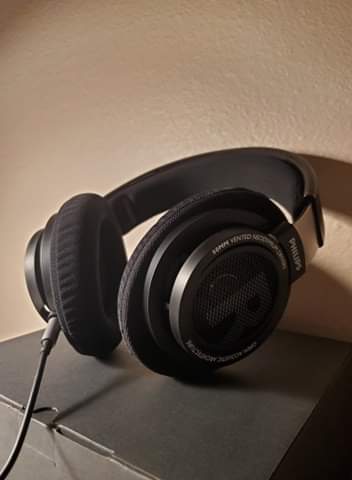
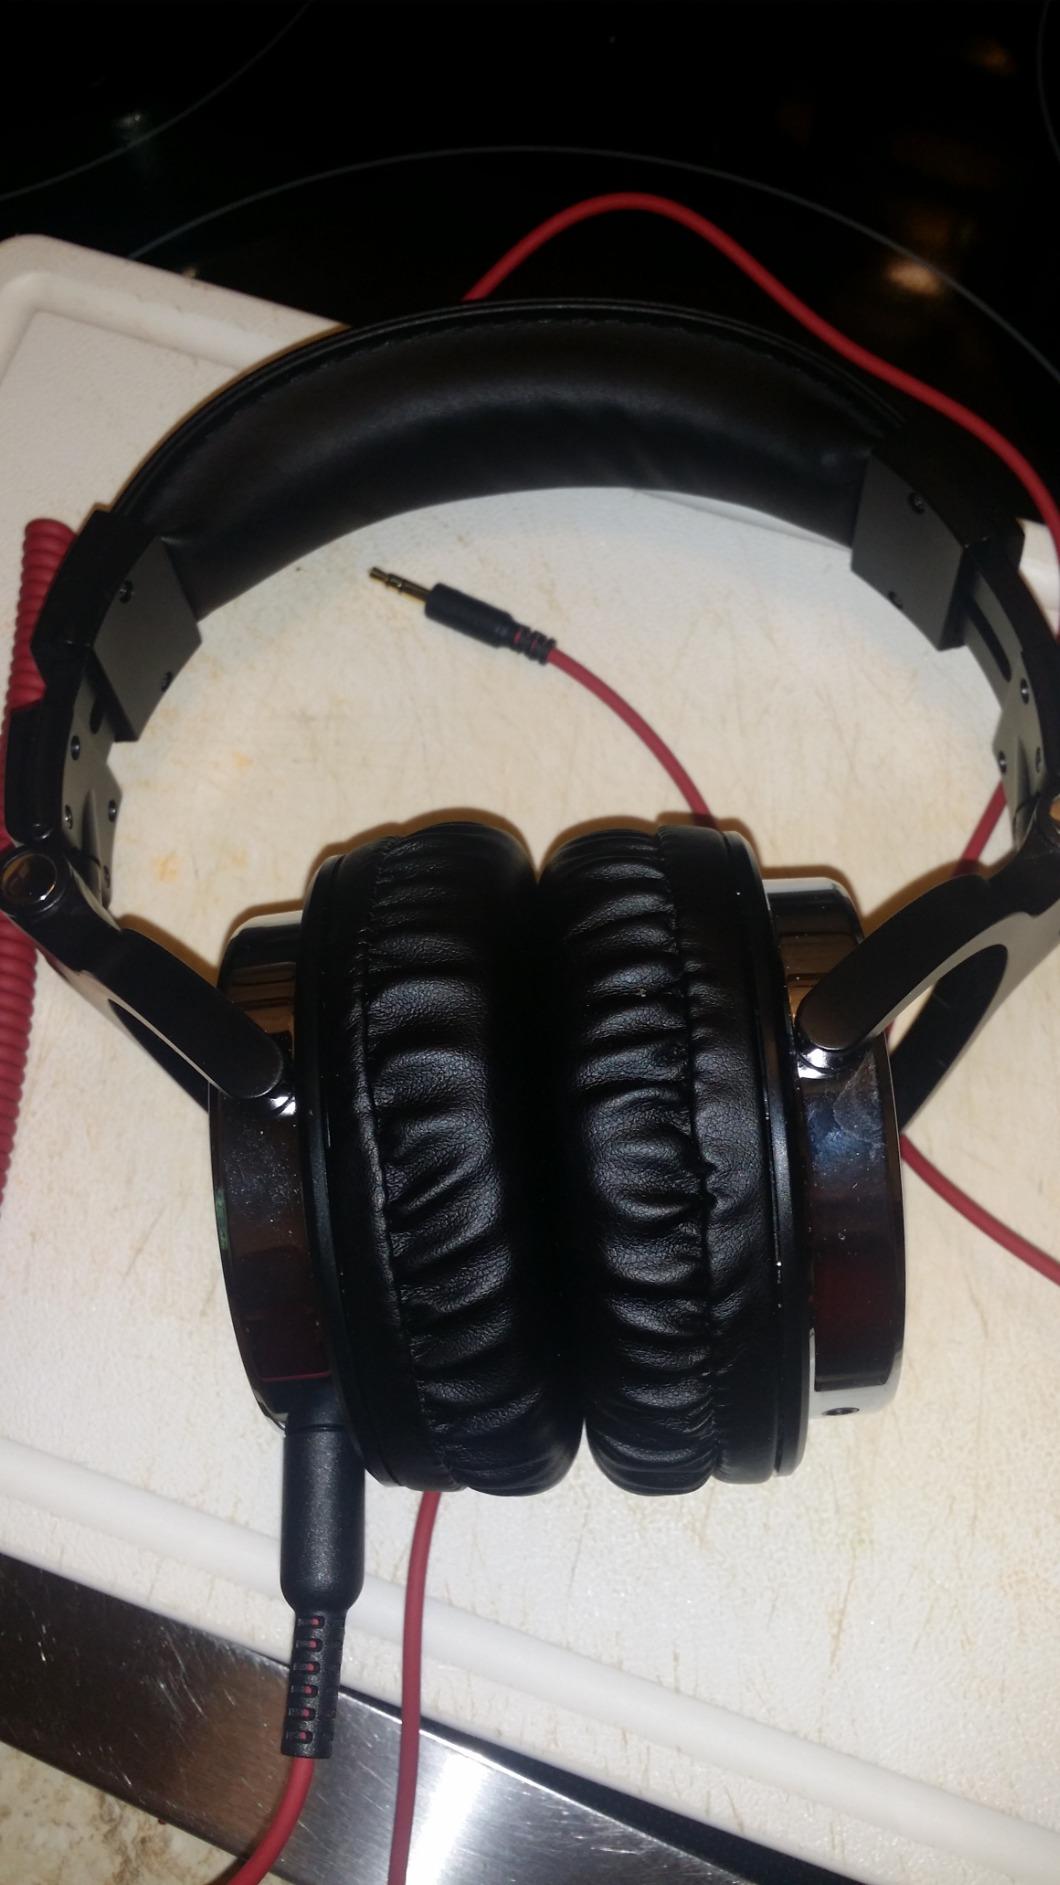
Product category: headphones
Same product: no